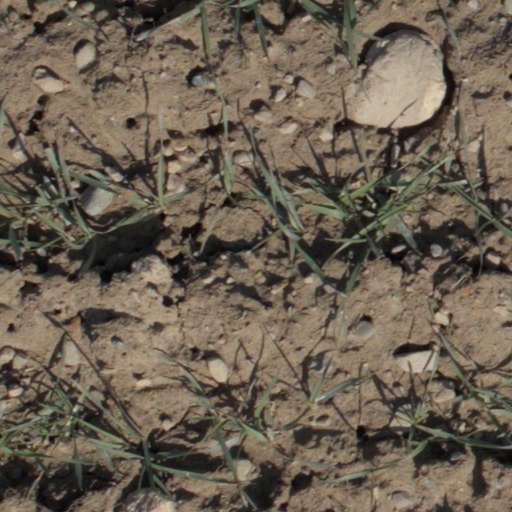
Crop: wheat